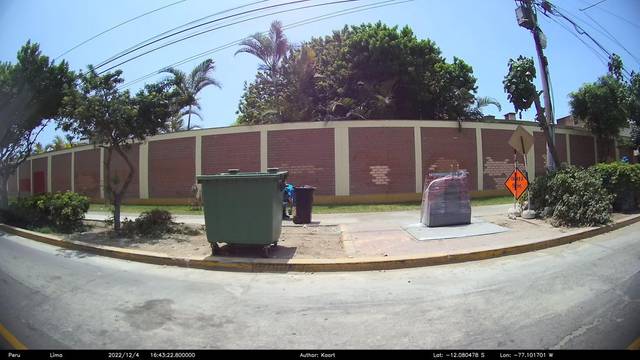
Region: Peru
Coordinates: -12.08, -77.102